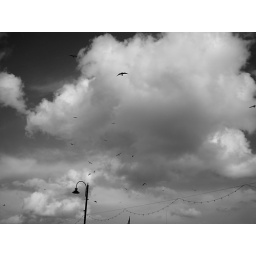
Seagulls flying against fluffy white clouds